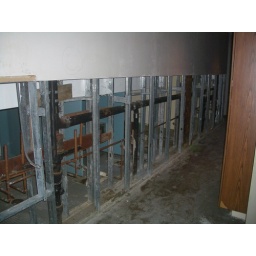
1st floor west wall where the wall was cut out due to mold in the walls and plumbing!